Emmanuel Clase

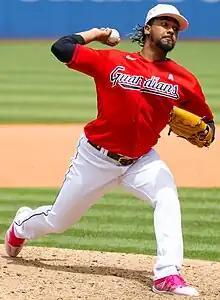
Clase with the Cleveland Guardians in 2023

Emmanuel Clase (born March 18, 1998) is a Dominican professional baseball pitcher for the Cleveland Guardians of Major League Baseball (MLB). He has previously played in MLB for the Texas Rangers, making his debut with the team in 2019.